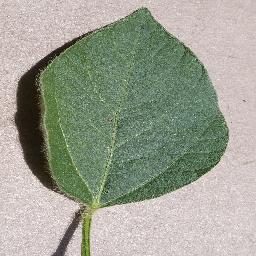
Label: Soybean___healthy